Diadi

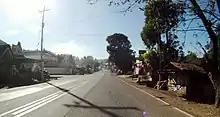
Downtown area

Diadi is part of the lone congressional district of the province of Nueva Vizcaya. It is governed by a mayor, designated as its local chief executive, and by a municipal council as its legislative body in accordance with the Local Government Code. The mayor, vice mayor, and the municipal councilors are elected directly in polls held every three years.